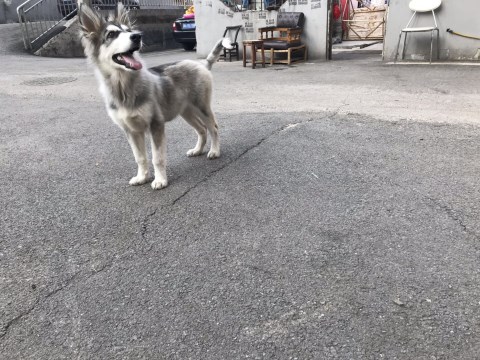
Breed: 1324-n000004-malamute